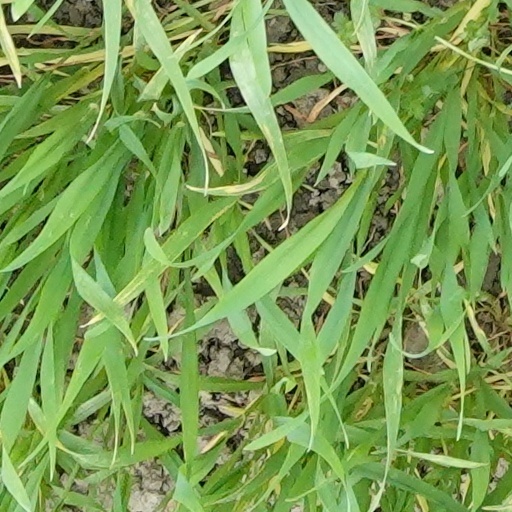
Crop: wheat